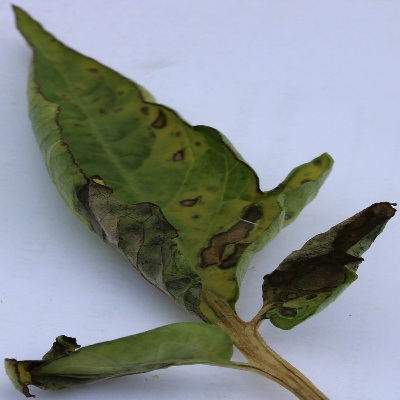
Crop: Tomato
Condition: leaf blight